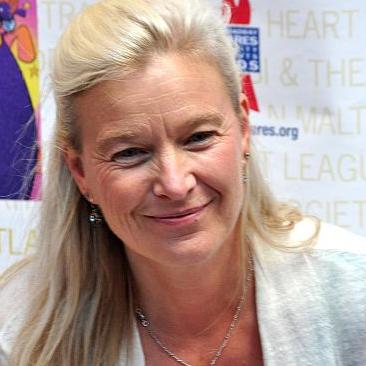
Age: 51